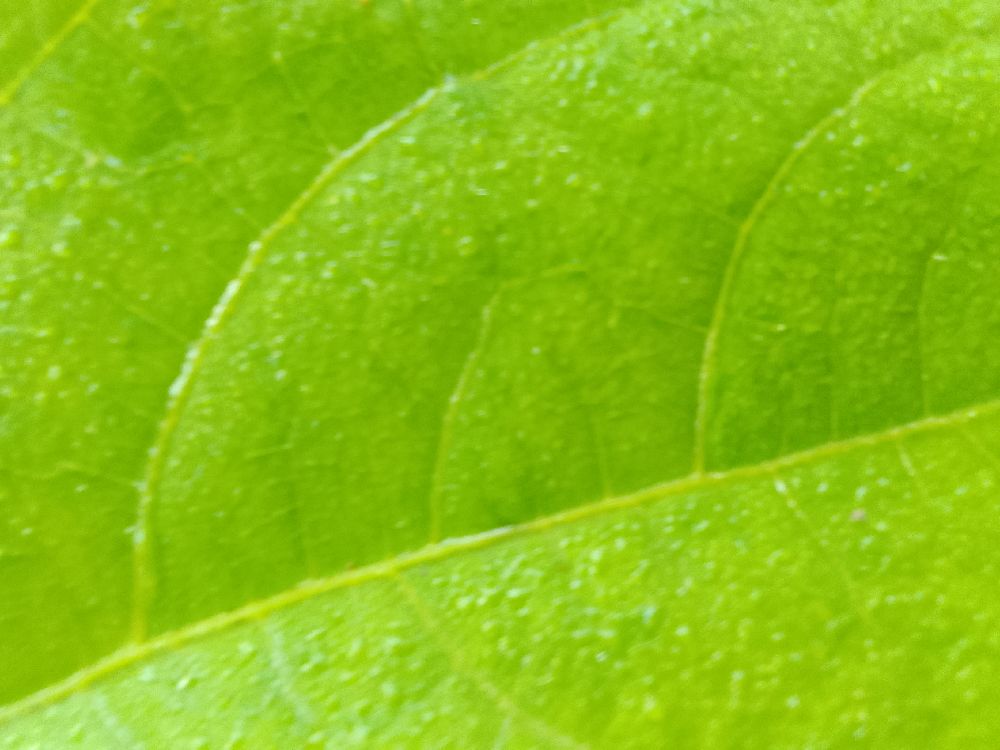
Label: healthy